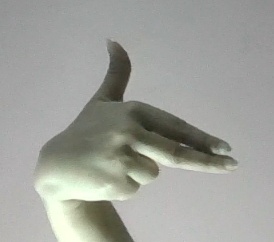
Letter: ghain